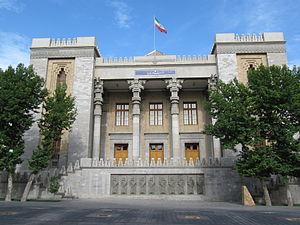
Gabriel Guevrekian, né à Constantinople en 1900, et mort à Antibes le 29 octobre 1970, est un architecte et un paysagiste.